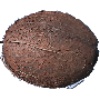
Label: cocos